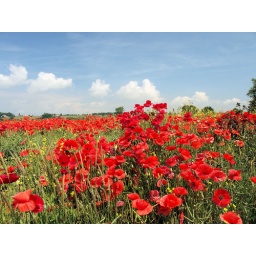
An English summer scene....fields of vibrant red poppies under a blue sky.